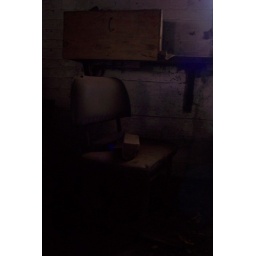
a chair in a building on belle isle. that noone has used in quiet awhile...